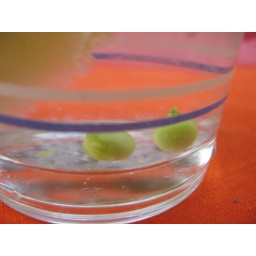
While we were shelling peas, Joanne's son Colin stuck two of them in my water glass. Halifax, July 2005.